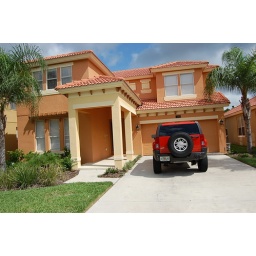
Our little house and little car in Florida